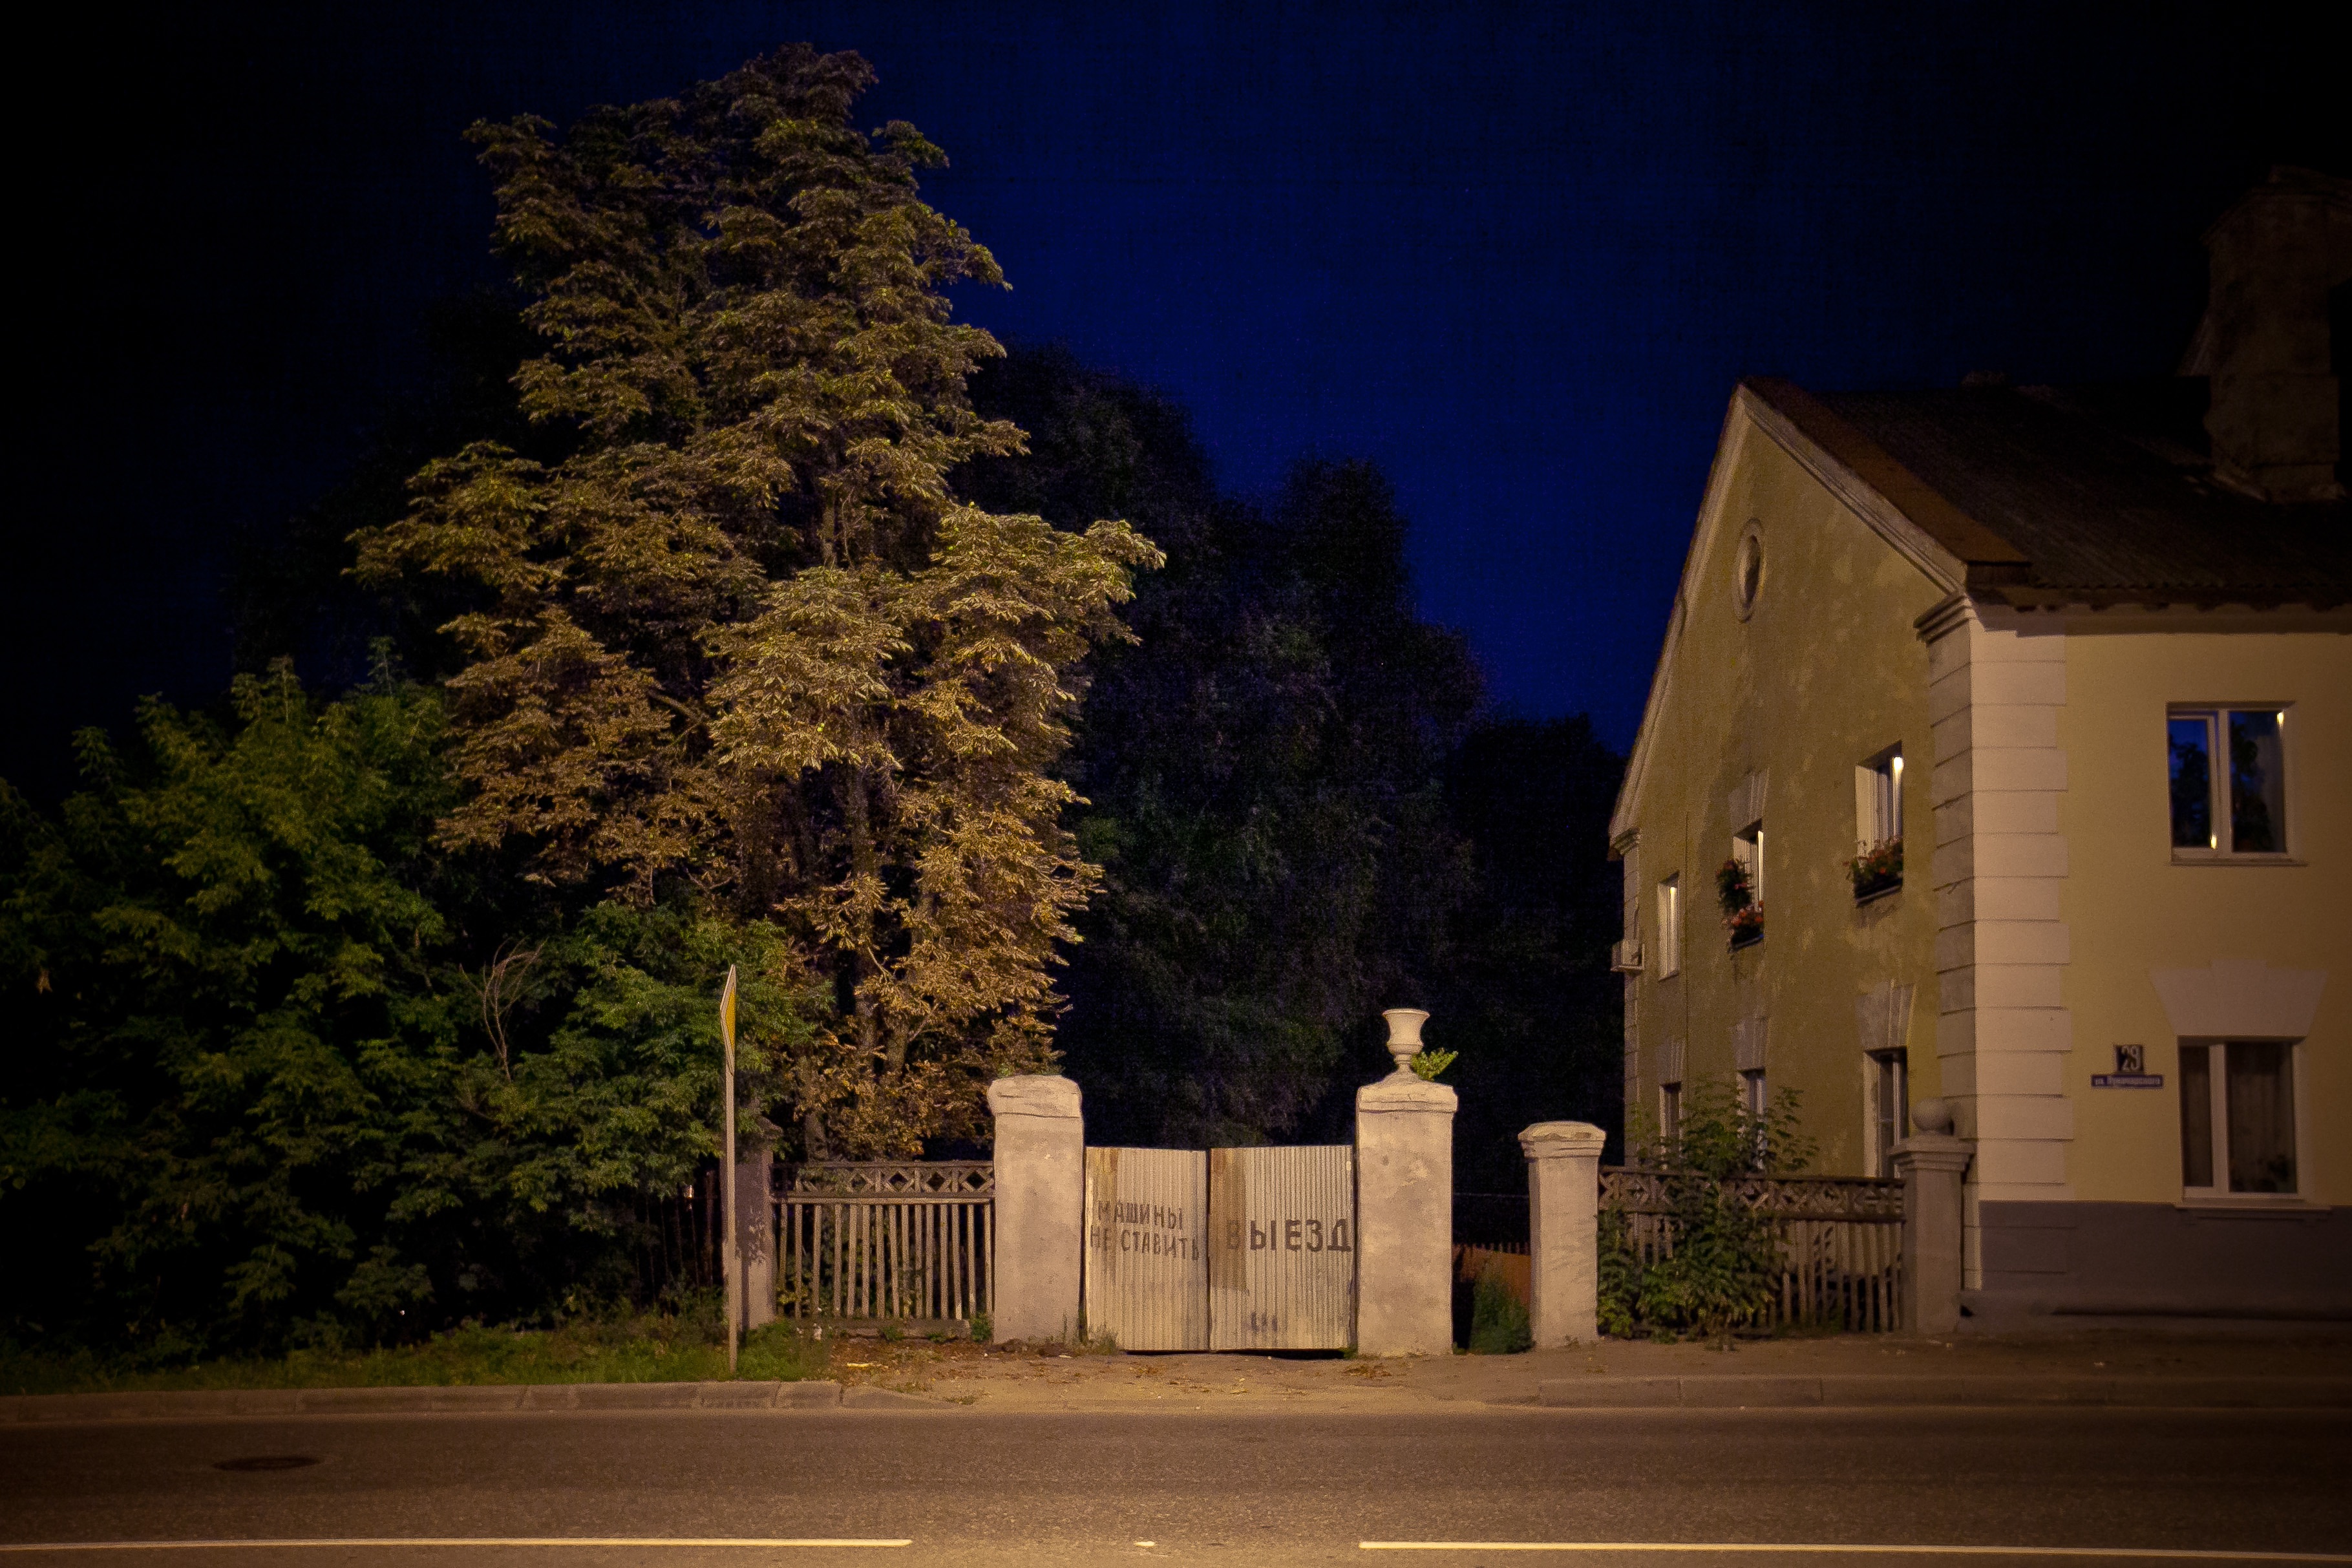
tree, light, night, house, morning, evening, darkness, lighting